Navajo Nation

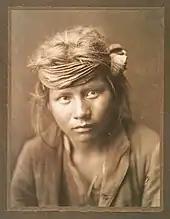
1904 photograph of a young Navajo man

In the mid-19th century, primarily in the 1860s, most of the Navajo were forced to abandon their homes due to a series of military campaigns by the U.S. Army conducted with a scorched-earth policy and sanctioned by the U.S. government. The Army burned their homes and agricultural fields, and stole or killed livestock, to weaken and starve the Navajo into submission. In 1864, the main body of Navajo, numbering 8,000 adults and children, were marched on the Long Walk to imprisonment in Bosque Redondo. The Treaty of 1868 established the "Navajo Indian Reservation" and the Navajo people left Bosque Redondo for this territory.